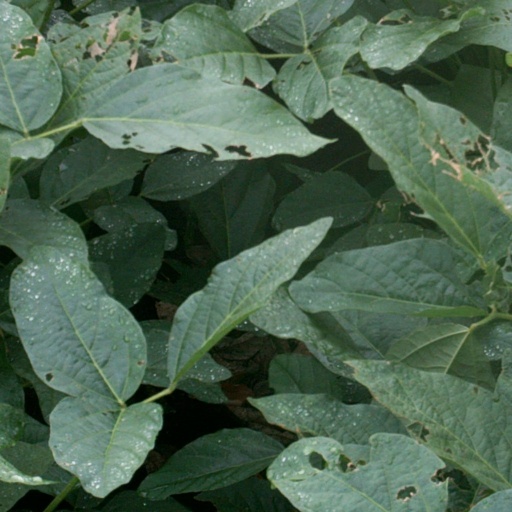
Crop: soybean